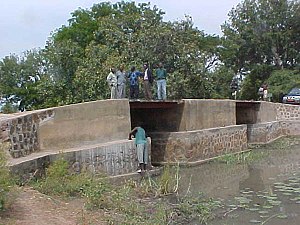
Tchad / Økonomi
En bro over Bragoto-floden.
Tchad, officielt Republikken Tchad, er en indlandsstat i Centralafrika. Landet grænser op til Libyen mod nord, Sudan mod øst, Centralafrikanske Republik mod syd, Cameroun og Nigeria mod sydvest, og Niger mod vest. Den nordlige del af Tchad ligger i Sahara-ørkenen. Tchad inddeles i tre større geografiske regioner: en ørkenzone i nord, et tørt sahelbælte i midten og en mere frugtbar savanne mod syd. Landet er opkaldt efter Tchad-søen, som er det største vådområde i Tchad og det næststørste i Afrika. Tchads højeste bjerg er Emi Koussi i Sahara, og den største by er hovedstaden N'Djamena. Tchad er beboet af over 200 forskellige etniske og sproglige grupper. De officielle sprog er fransk og arabisk og islam er den mest udbredte religion i landet.